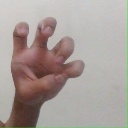
अक्षर: छ